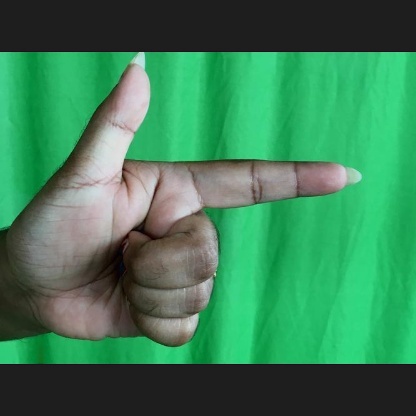
Mudra: Chandrakala